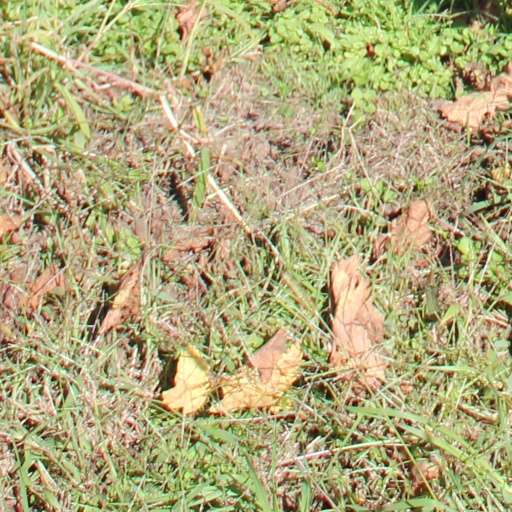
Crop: grape